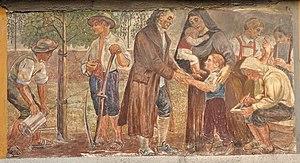
La question des langues en Suisse est une composante culturelle et politique centrale de la Suisse. L'allemand, le français, l'italien et le romanche sont les quatre langues nationales de la Suisse ; les trois premières étant en usage officiel pour les rapports à la Confédération. Les cantons déterminent leurs langues officielles en veillant à la répartition territoriale traditionnelle des langues et en prenant en considération les minorités linguistiques autochtones.